Fireworks

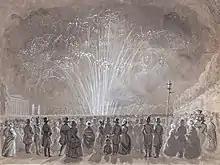
"A firework display" by the British illustrator Ebenezer Landells, possibly the display given by Napoleon III on Queen Victoria's 1855 visit to Paris

In Finland those under 18 years old haven't been allowed to buy any fireworks since 2009. Safety goggles are required. The use of fireworks is generally allowed on the evening and night of New Year's Eve, 31 December. In some municipalities of Western Finland it is allowed to use fireworks without a fire station's permission on the last weekend of August. With the fire station's permission, fireworks can be used year-round.